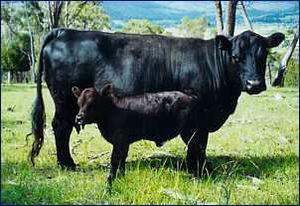
La dexter est une race irlandaise de bovins.
Le rameau celtique correspond à un ensemble de races bovines issues de régions d'Europe du Nord-ouest fortement influencées par la culture celte. Philippe Dubois nomme ce rameau irlando-breton.